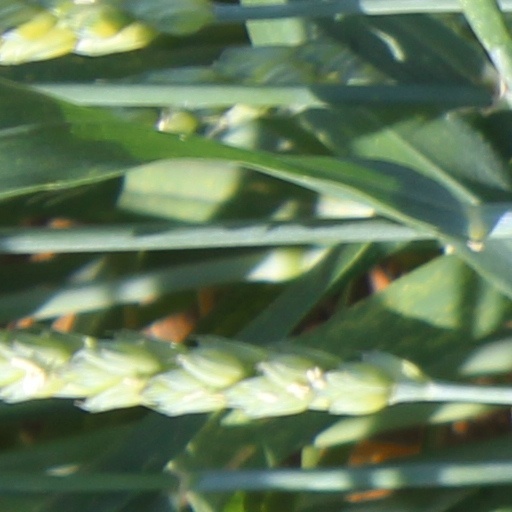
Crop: wheat